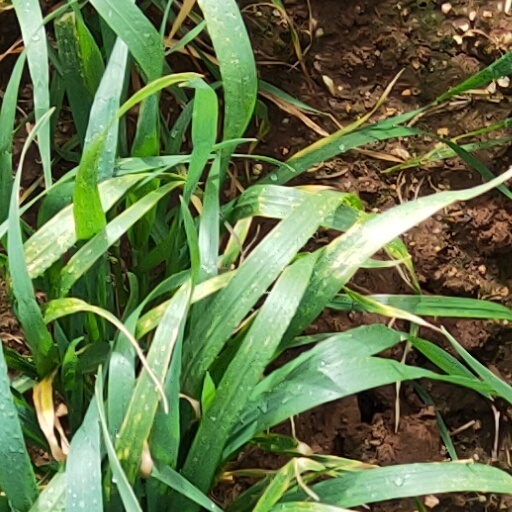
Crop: wheat